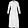
Label: Dress